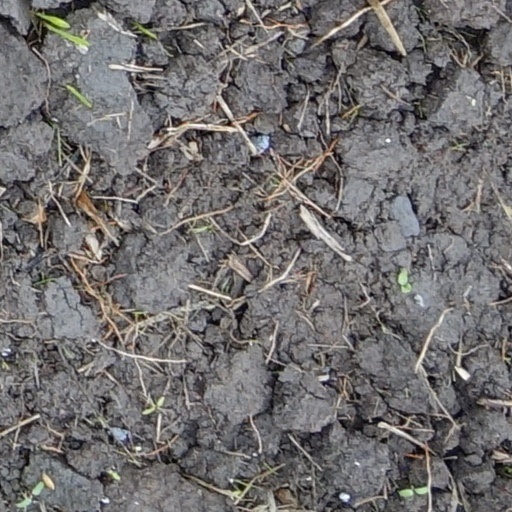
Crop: wheat